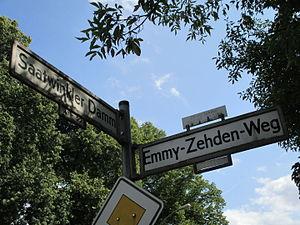
Emmy Zehden, née Emmy Windhorst, était une opposante au régime nazi, Témoin de Jéhovah.